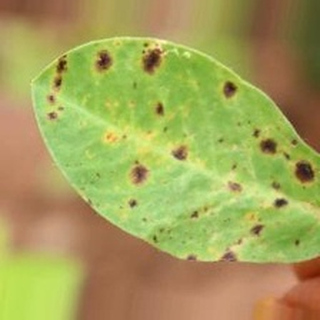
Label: groundnut_late_leaf_spot